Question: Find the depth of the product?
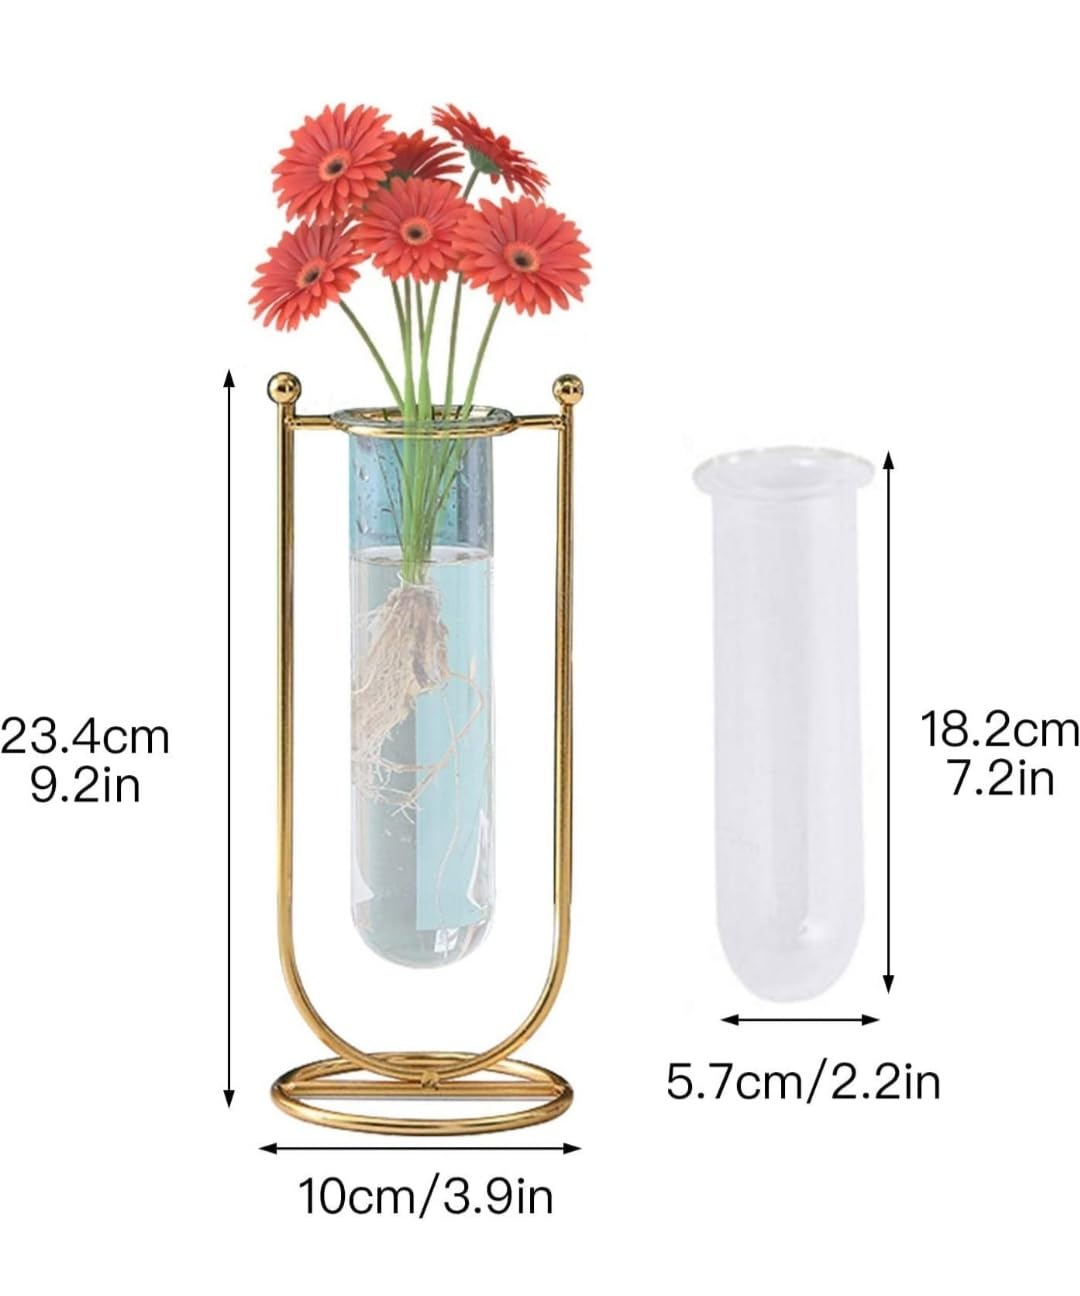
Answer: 10.0 centimetre